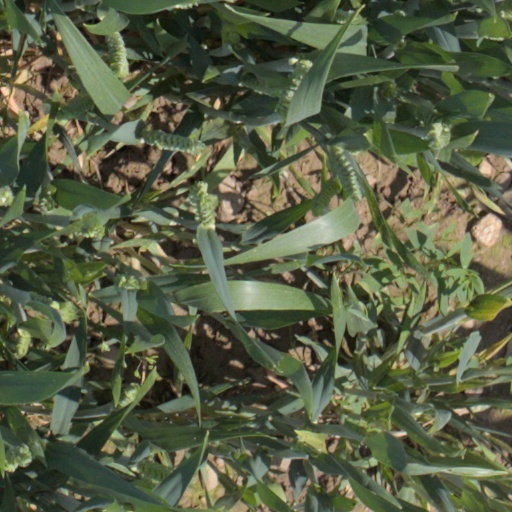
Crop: wheat